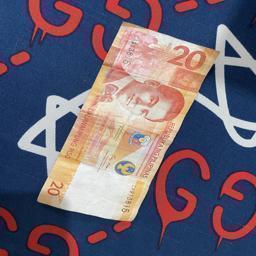
Label: 20_Old_Front